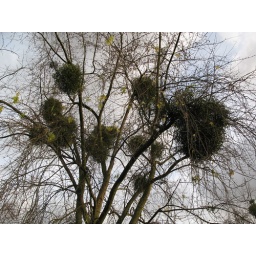
Some kind of plant that grows as spheres in trees in France.